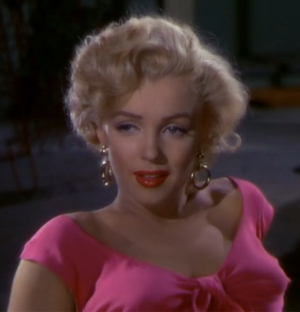
1962 est une année commune commençant un lundi.